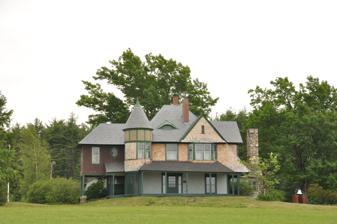
Building: Hills House (Hudson, New Hampshire)
Country: United States of America
Year built: 1890
Historic house in New Hampshire, United States United States historic place Hills House U.S. National Register of Historic Places Show map of New Hampshire Show map of the United States Location 211 Derry Rd., Hudson, New Hampshire Coordinates 42°47′46″N 71°26′5″W / 42.79611°N 71.43472°W / 42.79611; -71.43472 Area 2.5 acres (1.0 ha) Built 1890 ( 1890 ) Architect Ripley, Hubert G. Architectural style Shingle Style NRHP reference No. 83001141 Added to NRHP April 8, 1983 The Hills House is a historic house museum at 211 Derry Road ( New Hampshire Route 102 ) in Hudson, New Hampshire . Built in 1890 as a summer country house by a local philanthropist, it is an excellent local example of Shingle style architecture . The house is now used by the local historical society as a museum and meeting space. It was listed on the National Register of Historic Places in 1983. Description and history The Hills House is located in northern Hudson, on the east side of Derry Road opposite Alvirne High School . It is a 2½-story wood-frame structure, with a variety of roof lines, projections, porches, and a turret with conical roof. The main roof section is a steeply pitched hip roof, and the building exterior is finished in wooden shingles, with most windows set in rectangular openings. A front-facing gable is enlivened by a small narrow window, and there is an oval window on another front-facing wall. An eyebrow dormer adorns one of the front-facing roof faces. The house was probably designed by Boston architect Hubert G. Ripley early in his career, and was built in 1890 as the summer home of Albert and Ida Verginia Hills. Albert Hills was a native of Hudson who practiced as a physician in New York City . The Hills named the property "Alvirne", after a combination of their first names. Hills bequeathed his property to the town for the construction of a high school; Alvirne High School stands on land that is part of this bequest. The Hillses also gave funds for the construction of Hills Memorial Library (also designed by Ripley), and the nearby Hills Memorial Chapel. See also Hills Memorial Library , also designed by Ripley on commission from Hills National Register of Historic Places listings in Hillsborough County, New Hampshire References